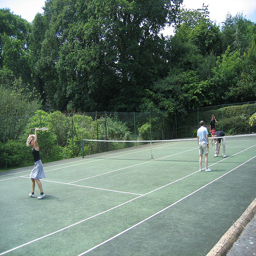
People playing tennis surrounded by trees at a tennis court.
Two couples playing tennis on a green court.
Four people gathered on a tennis court together.
Four players, two women, two men on a tennis court.
A woman standing on a tennis court holding a racquet.